Kolkata Christmas Festival

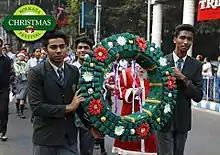
Christmas Parade by students at the 2016 Kolkata Christmas Festival

Kolkata Christmas Festival is held in December (from December 22 to December 30 in 2017). It initially spanned just the period around Christmas Day but has since been extended.